John McNairy

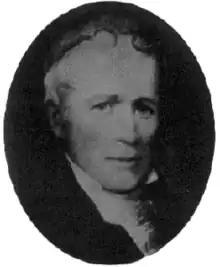

John McNairy (March 30, 1762 – November 12, 1837) was a U.S. federal judge in Tennessee. He was the judge for the Southwest Territory, and for the United States District Court for the District of Tennessee, the United States District Court for the Eastern District of Tennessee and the United States District Court for the Western District of Tennessee, back when one judge covered all three districts. McNairy and Andrew Jackson went to school together and read law together, and travelled together to the Mero District of North Carolina in the late 1780s to set up the federal judiciary in what is now Tennessee. George Washington appointed McNairy to be judge, and McNairy appointed Jackson to a position roughly equivalent to U.S. Attorney.